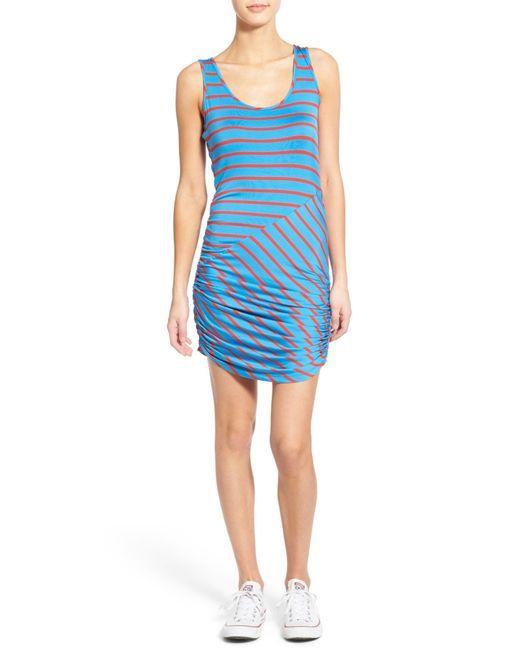
Blaues dünnes und dickes gestreiftes Kleid